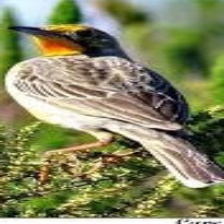
Species: CAPE LONGCLAW
Scientific name: MACRONYX CAPENSIS